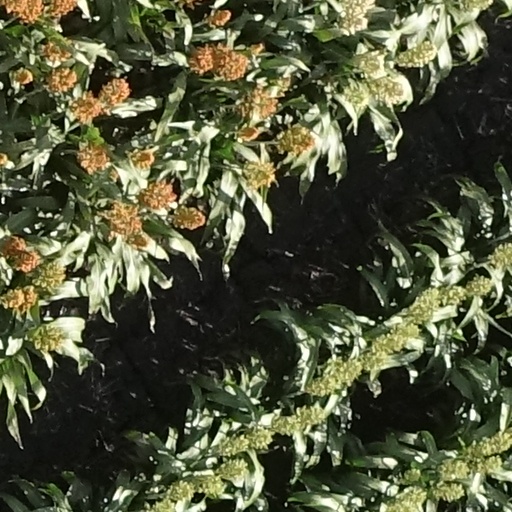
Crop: sorghum